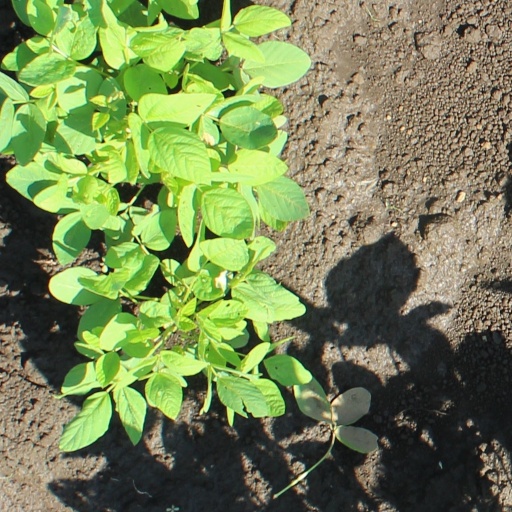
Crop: soybean